Stonyhurst College

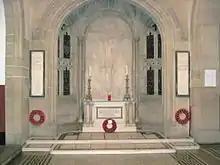
The war memorial, by Gilbert Ledward

The Stonyhurst Officer Training Corps assembled for the first time on 16 October 1900, in the Ambulacrum, overseen by The First Volunteer Battalion, the East Lancashire Regiment who gave instruction in drill and musketry. The Corps was granted the honour of representation at the Coronation of 1910 and sent members to the Royal Review at Windsor in 1911. It also appeared on parade annually for the spectacle of the Corpus Christi celebrations until the practice became obsolete after Vatican II.